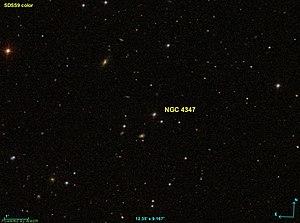
Image créée à l'aide du logiciel Aladin Sky Atlas du Centre de Données astronomiques de Strasbourg et des données publiques en format FIT de SDSS (Sloan Digital Sky Survey).
NGC 4347 est une étoile située dans la constellation de la Vierge. L'astronome américain Christian Peters a enregistré la position de cette étoile 5 mai 1881.